Stolen Sweets (film)

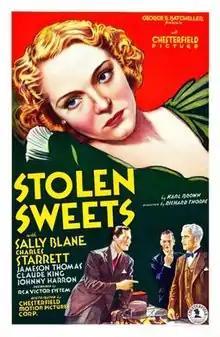
Theatrical release poster

Stolen Sweets is a 1934 American pre-Code comedy film directed by Richard Thorpe and written by Karl Brown. The film stars Sally Blane, Charles Starrett, Jameson Thomas, Claude King, John Harron and Polly Ann Young. The film was released on March 15, 1934, by Chesterfield Pictures.